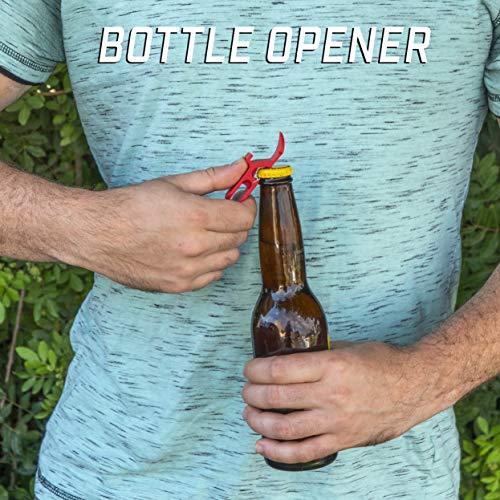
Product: GoPong Ultimate Beer Shotgun Opener | Keychain Tool 10 Pack | Great for Party Favors, Tailgating and More - Choose Your Color
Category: Sports & Outdoors | Sports & Fitness | Leisure Sports & Game Room | Arcade & Table Games | Drinking Games
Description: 3-In-1: shotgun beer opener, bottle opener, can Tab opener.
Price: $9.99
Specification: Shipping Weight: 4.2 ounces (View shipping rates and policies)|ASIN: B07WHTWB5B|    #12    in Drinking Games    |    #124    in Bottle Openers